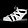
Label: Sandal